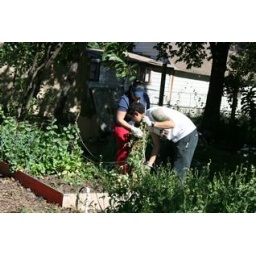
Weeding the ground around the beds